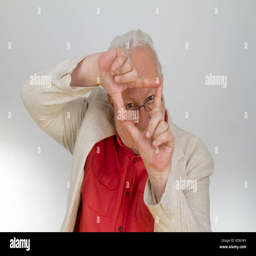
senior holding hands like a frame - on bright background